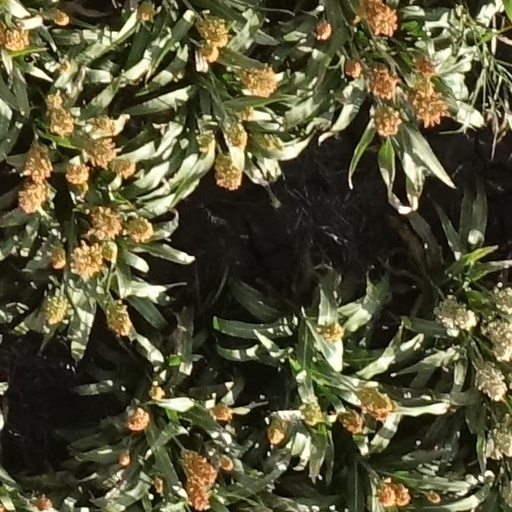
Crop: sorghum